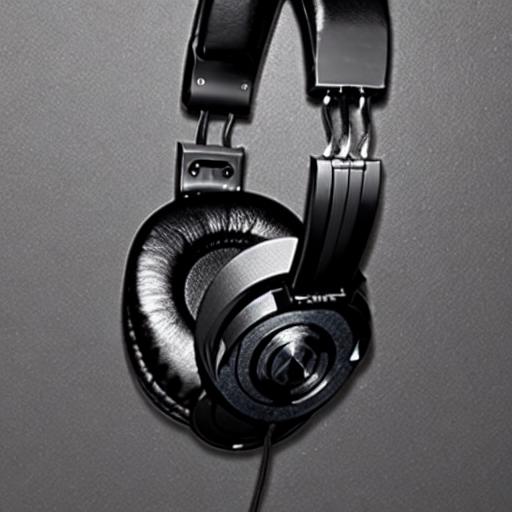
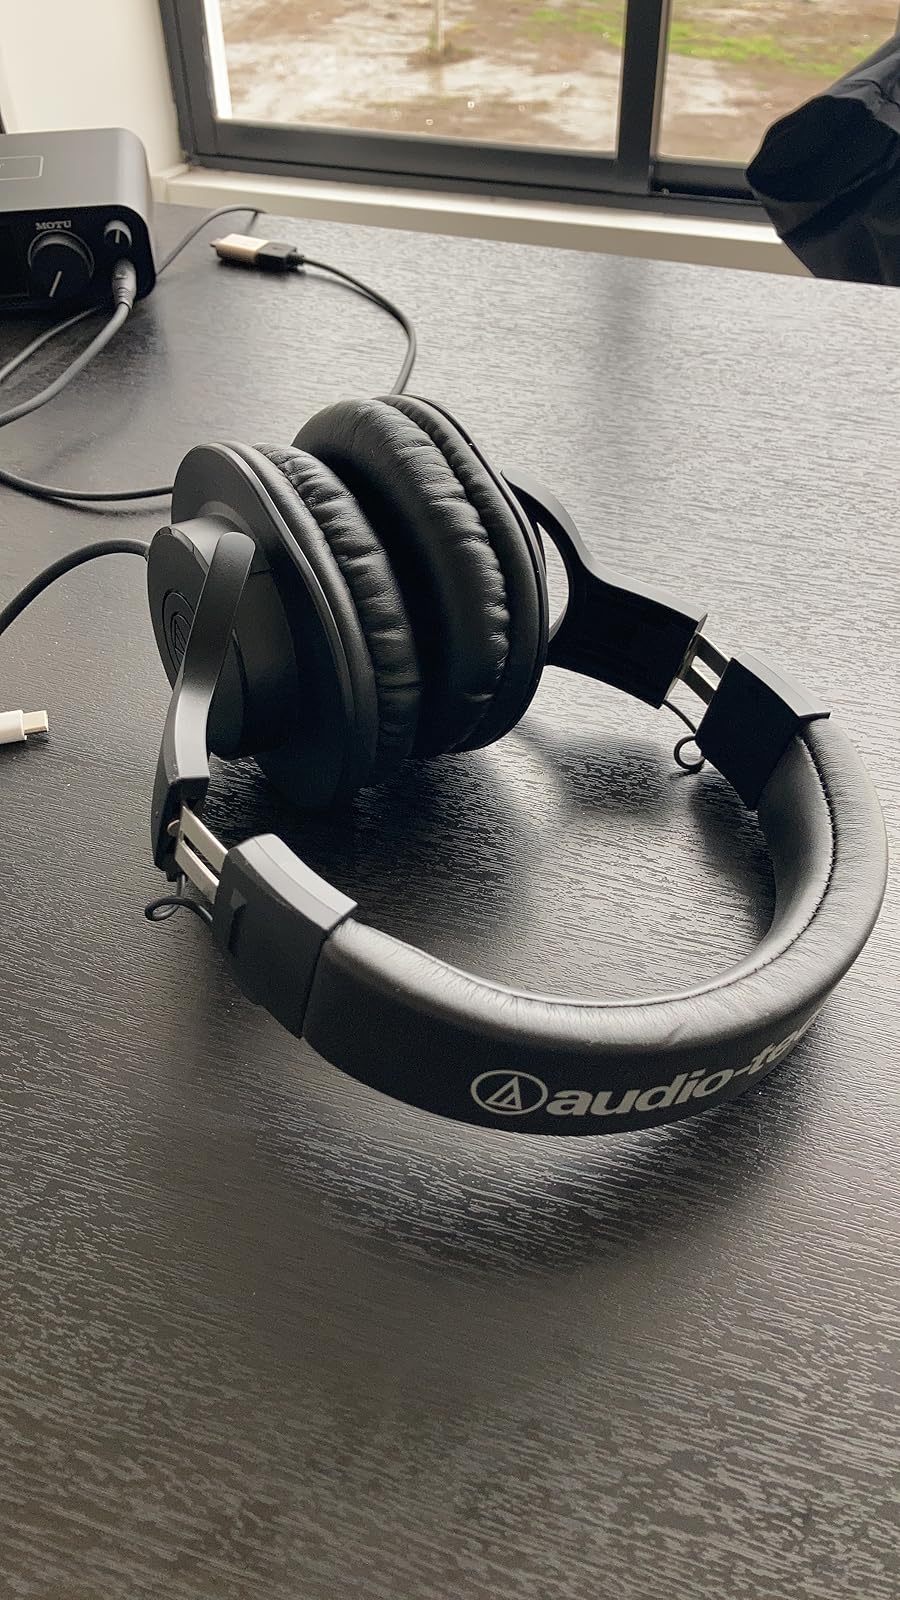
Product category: headphones
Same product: no